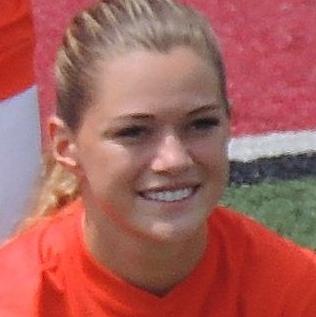
Age: 21